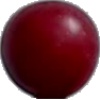
Label: Cherry Wax Red 1